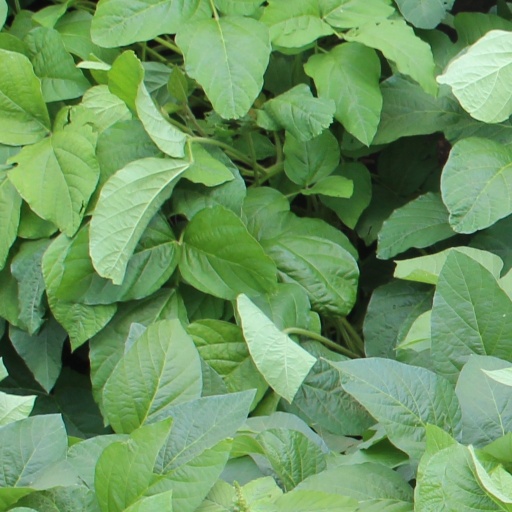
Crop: soybean